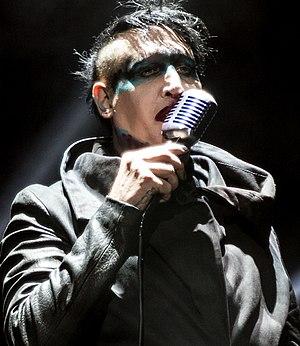
La chronologie du rock, présente les principaux événements de ce genre musical et des différents courants qui en sont issus.